Badminton Asia

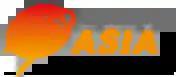

Badminton Asia is the governing body of badminton in Asia. It is one of the five continental bodies under the flag of the Badminton World Federation. Established in 1959, it was headquartered in Kuala Lumpur, Malaysia until it moved to Maldives briefly in 2021. In 2023, it was announced that it would be moved back to Malaysia. It aims to maintain Asia as the benchmark for world badminton in many years to come. It now has 43 member federations. At the Annual General Meeting in July 2006, the name of the confederation was changed from Asian Badminton Confederation to Badminton Asia Confederation.